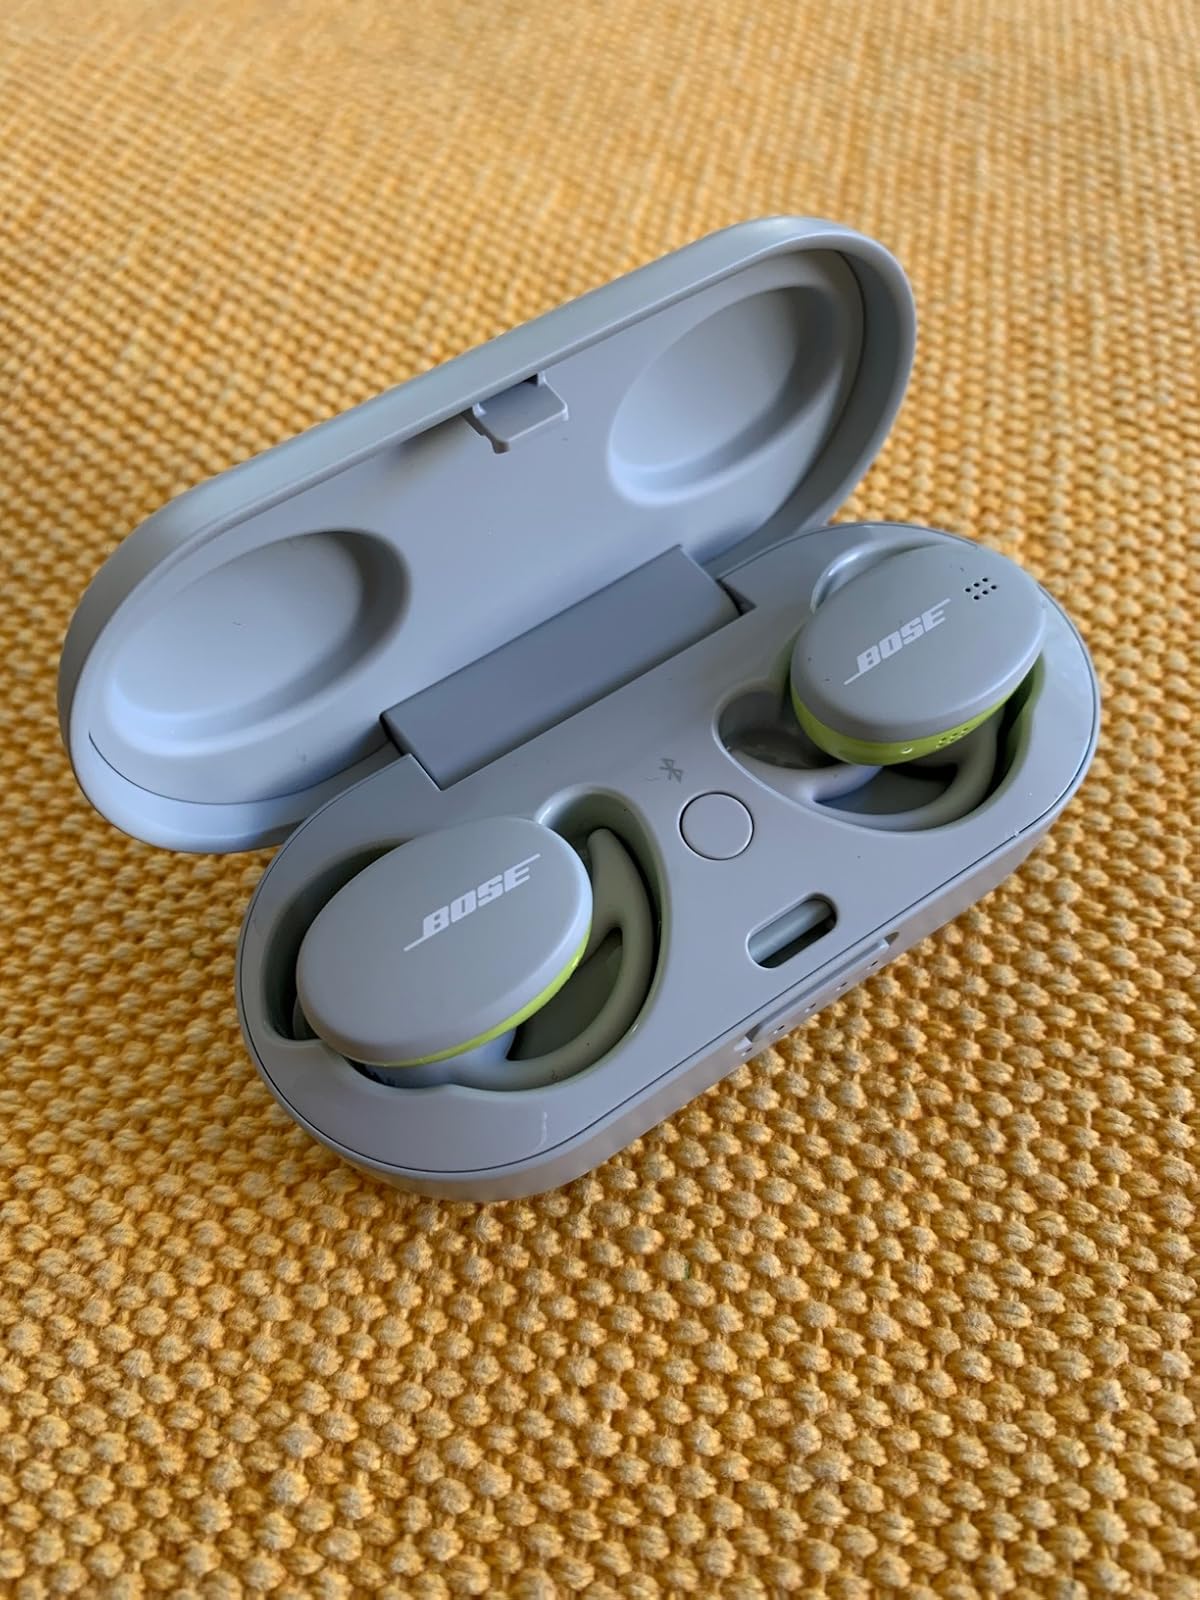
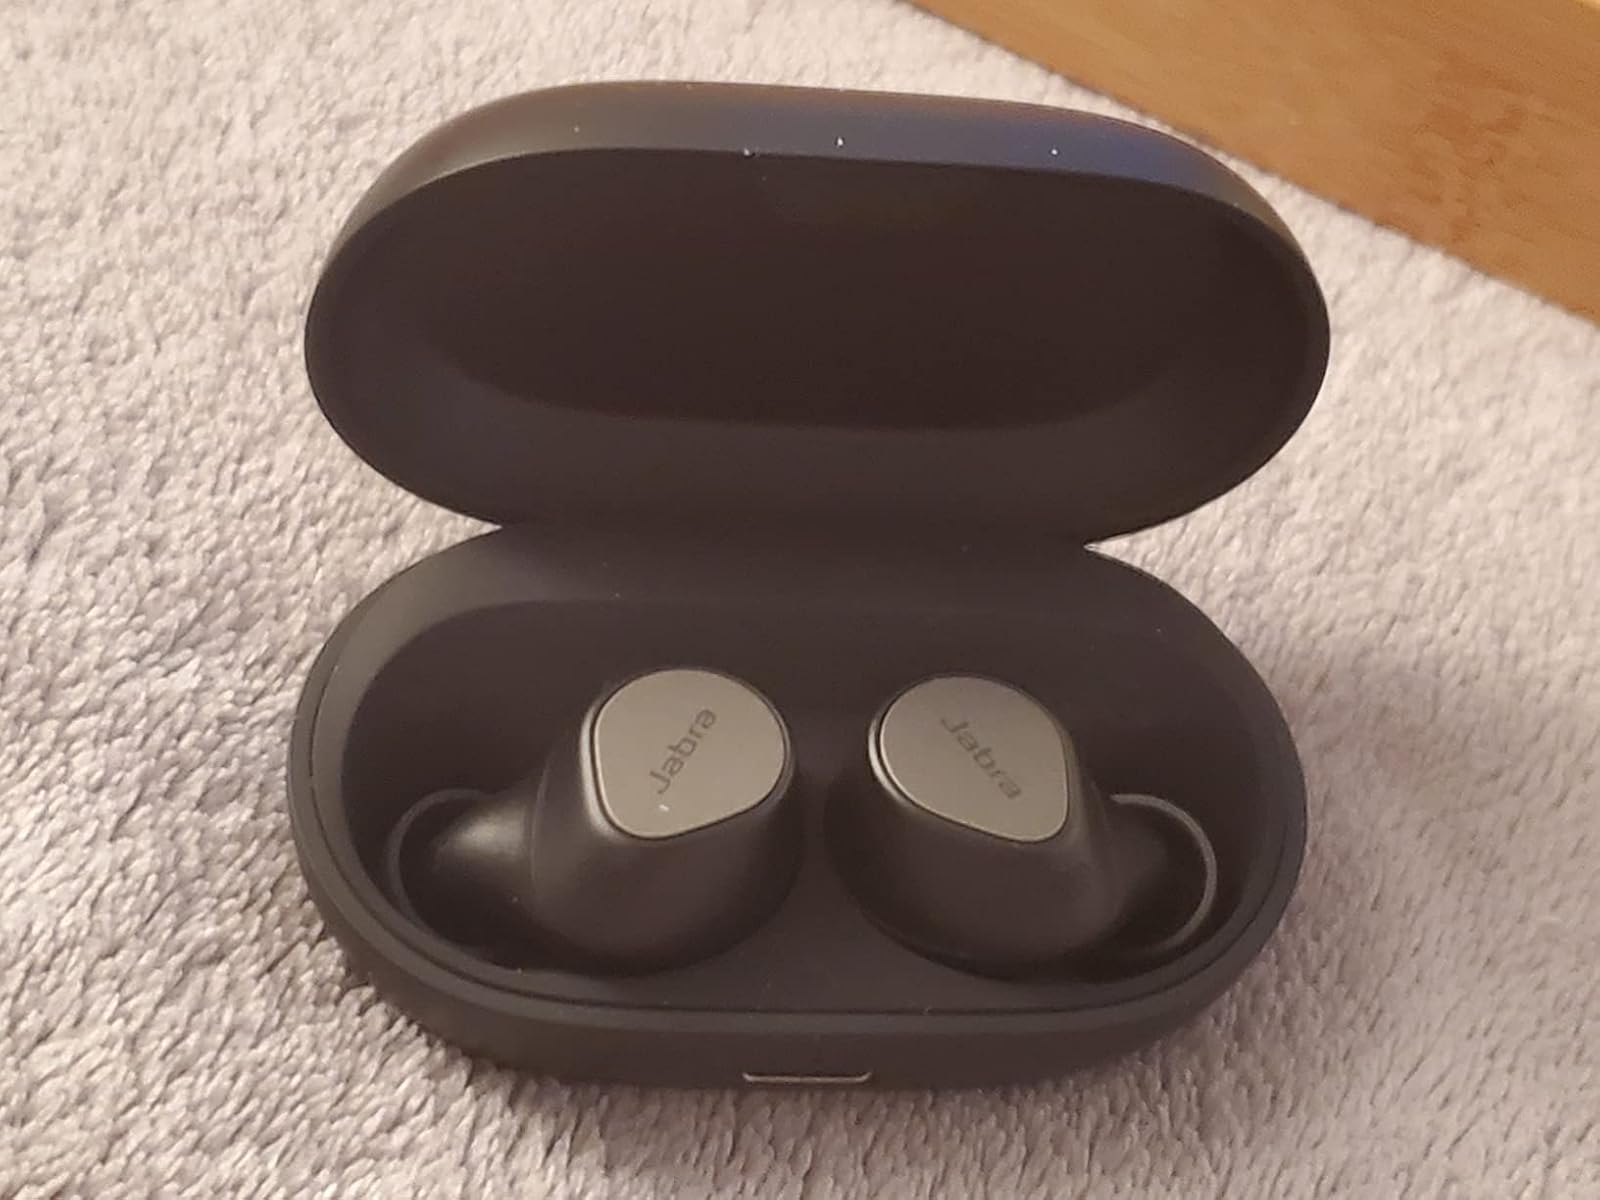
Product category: earbuds
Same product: no